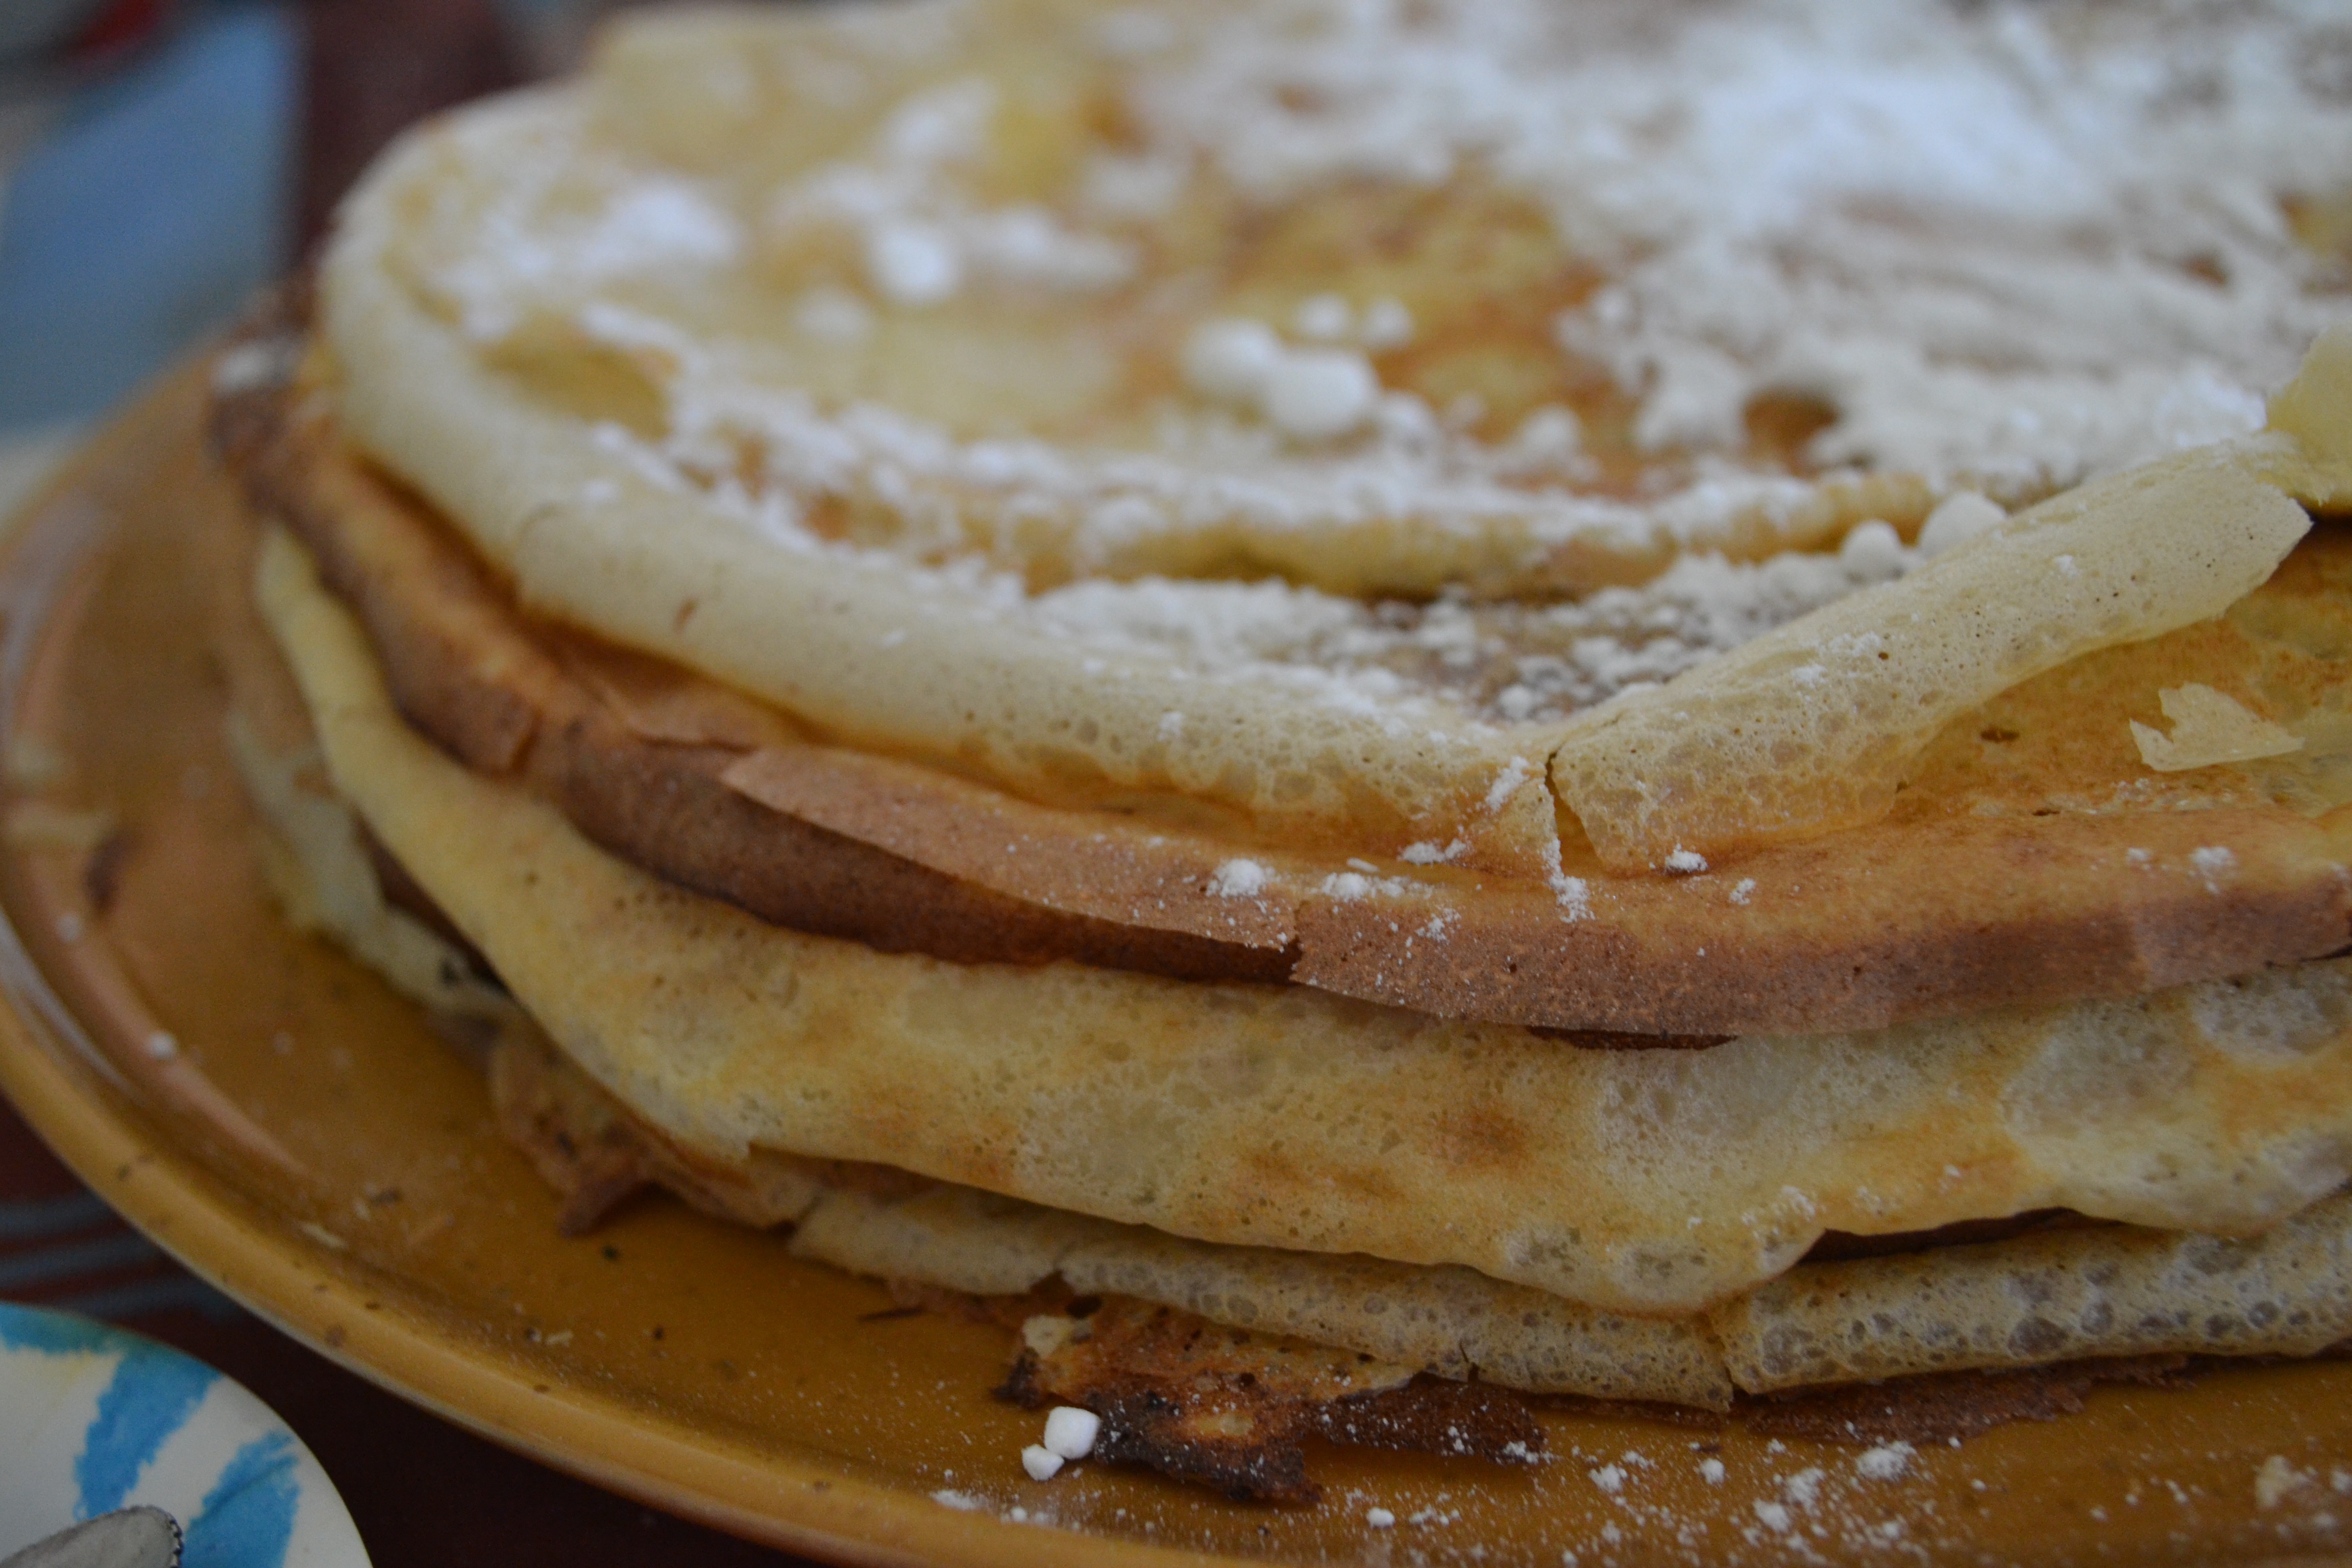
dish, meal, food, produce, breakfast, dessert, cuisine, pancake, icing sugar, candlemas, flavor, sprinkled, homemade pancakes, pancakes mom